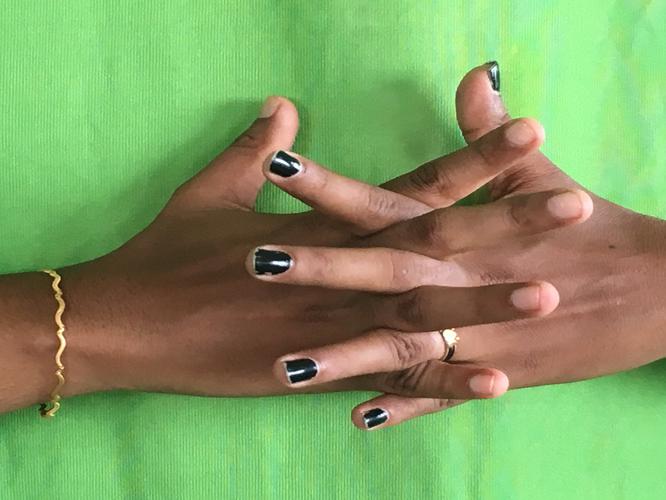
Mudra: Karkatta
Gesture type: double_hand